HMS Graph

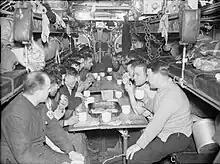
Some of the Royal Navy crew of "Graph" having supper in the forward torpedo room during sea-trials, February 1942

On 29 September, the submarine set out for the UK, manned by a Royal Navy prize crew under the command of Lieutenant Colvin. Escorted by the S class destroyer HMS "Saladin" and HMS "Kingston Agate", she sailed on the surface as her diving planes had been damaged by the beaching at Þorlákshöfn. Her arrival at Barrow-in-Furness on 3 October was filmed by Pathé News newsreel cameras, and reported in the press. The capture would later be featured in British propaganda. The capture of several other U-boats, such as the , which had sunk whilst under tow, was kept secret to conceal the seizure of their code-books and Enigma machines. "U-570"s situation had been reported to the German high command. Also, so many ships, aircraft, and personnel had been involved in her capture that any attempt at secrecy would have been futile.